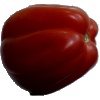
Label: tomato_heart